Hessian (soldier)

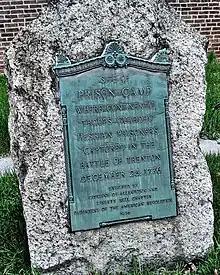
A memorial erected at Jordan and Gordon Streets in Allentown, Pennsylvania marking the location where Hessian prisoners of war were held by General George Washington and the Continental Army during the American Revolutionary War

The characterization of Hessian troops as "mercenaries" remains controversial. American history textbooks refer to them as "mercenaries", and they are still widely perceived as such in the popular imagination of the United States. American historian Charles Ingrao describes Hesse as a "mercenary state" whose prince rented out his regiments to fund his governmental expenditures. By contrast, British historian Stephen Conway referred to them as "auxiliaries". Military historians Dennis Showalter and Rodney Atwood note that Hessians would not have been legally considered mercenaries at the time, but rather auxiliaries. Whereas mercenaries served a foreign ruler in an individual capacity, auxiliaries forces were controlled by a state, and their foreign service was in direct competition to professional mercenaries. Similarly, in the twentieth century, the Moroccan Goumiers were attached as auxiliaries to the French Army of Africa.